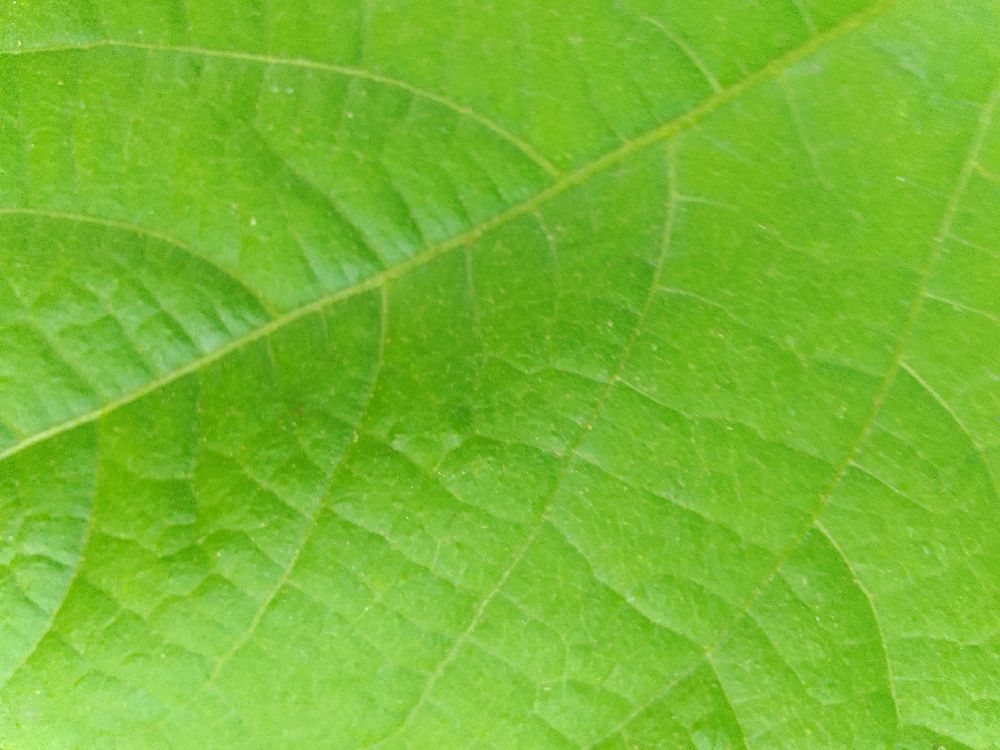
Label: healthy